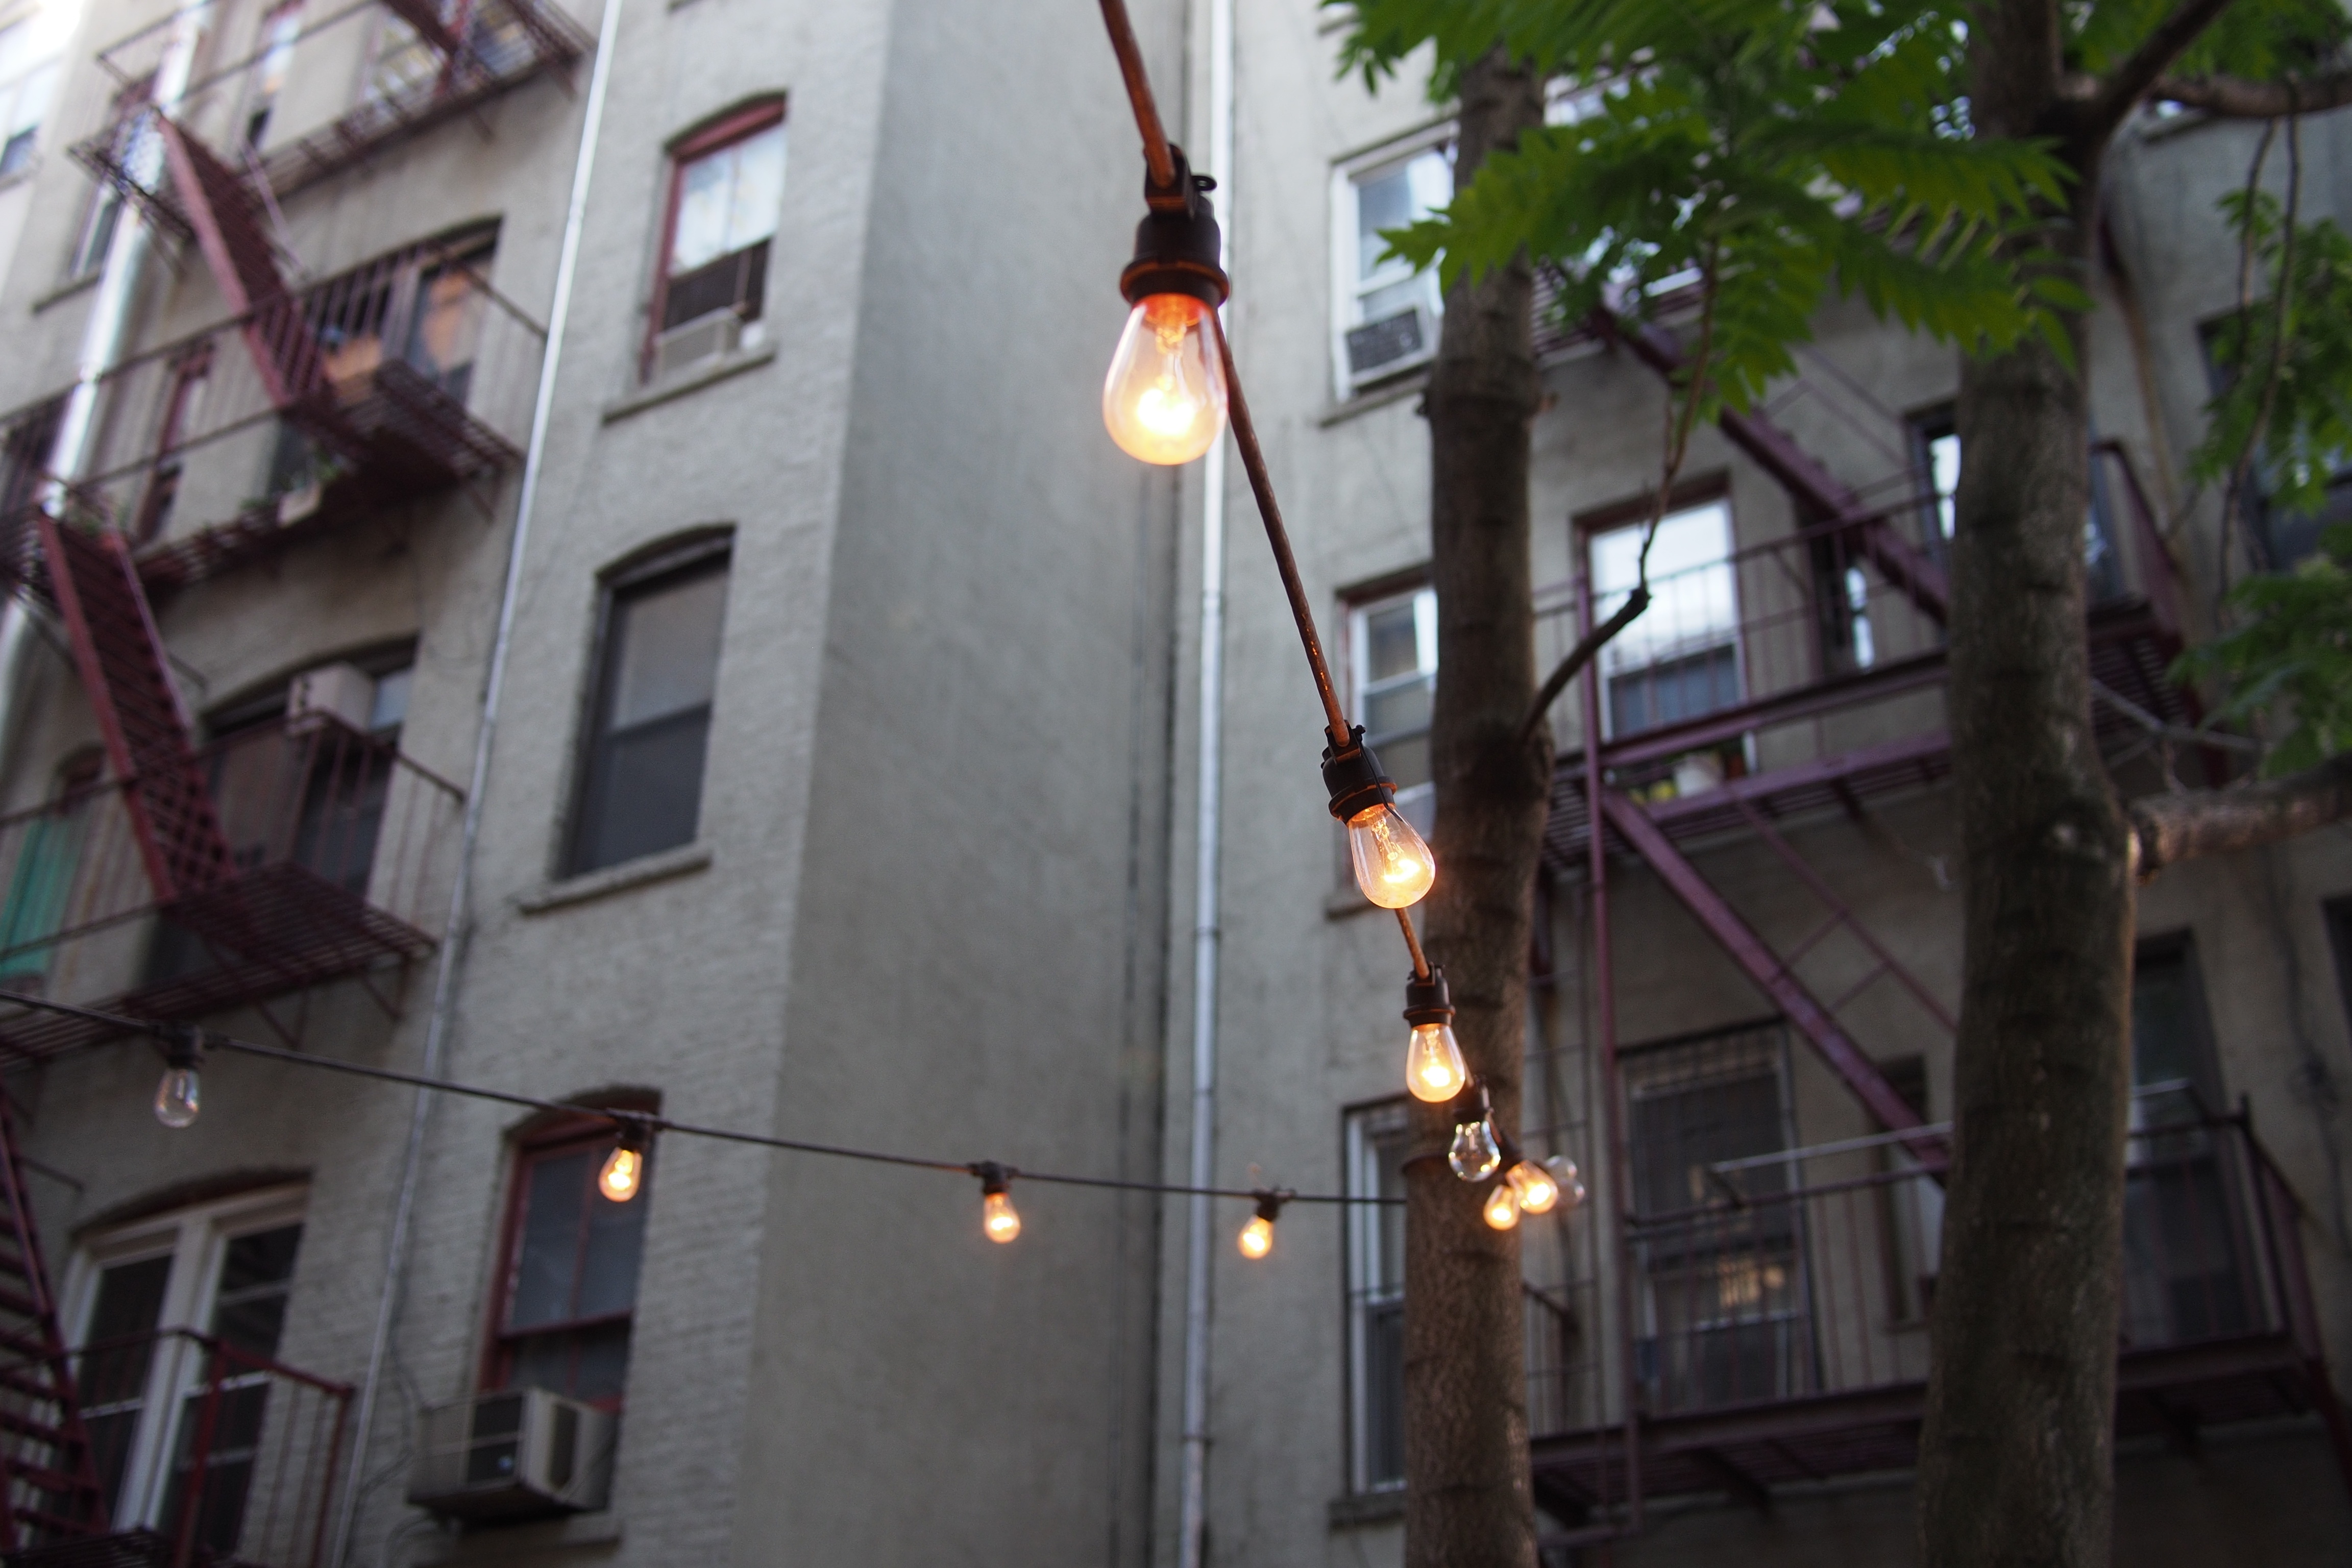
street, alley, lighting, light fixture